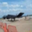
Label: airplane